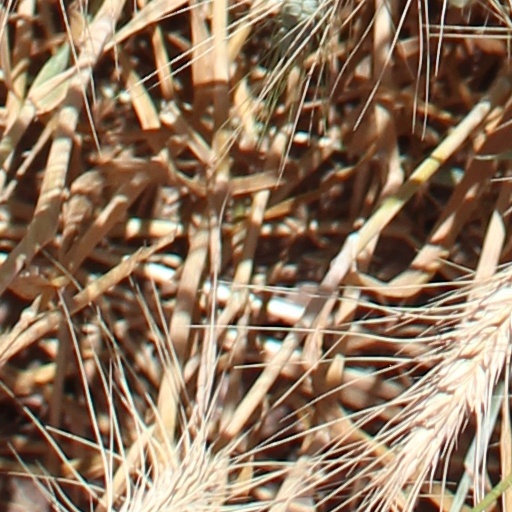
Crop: wheat